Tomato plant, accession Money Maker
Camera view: bottom (45 deg); turntable rotation: 0 degrees
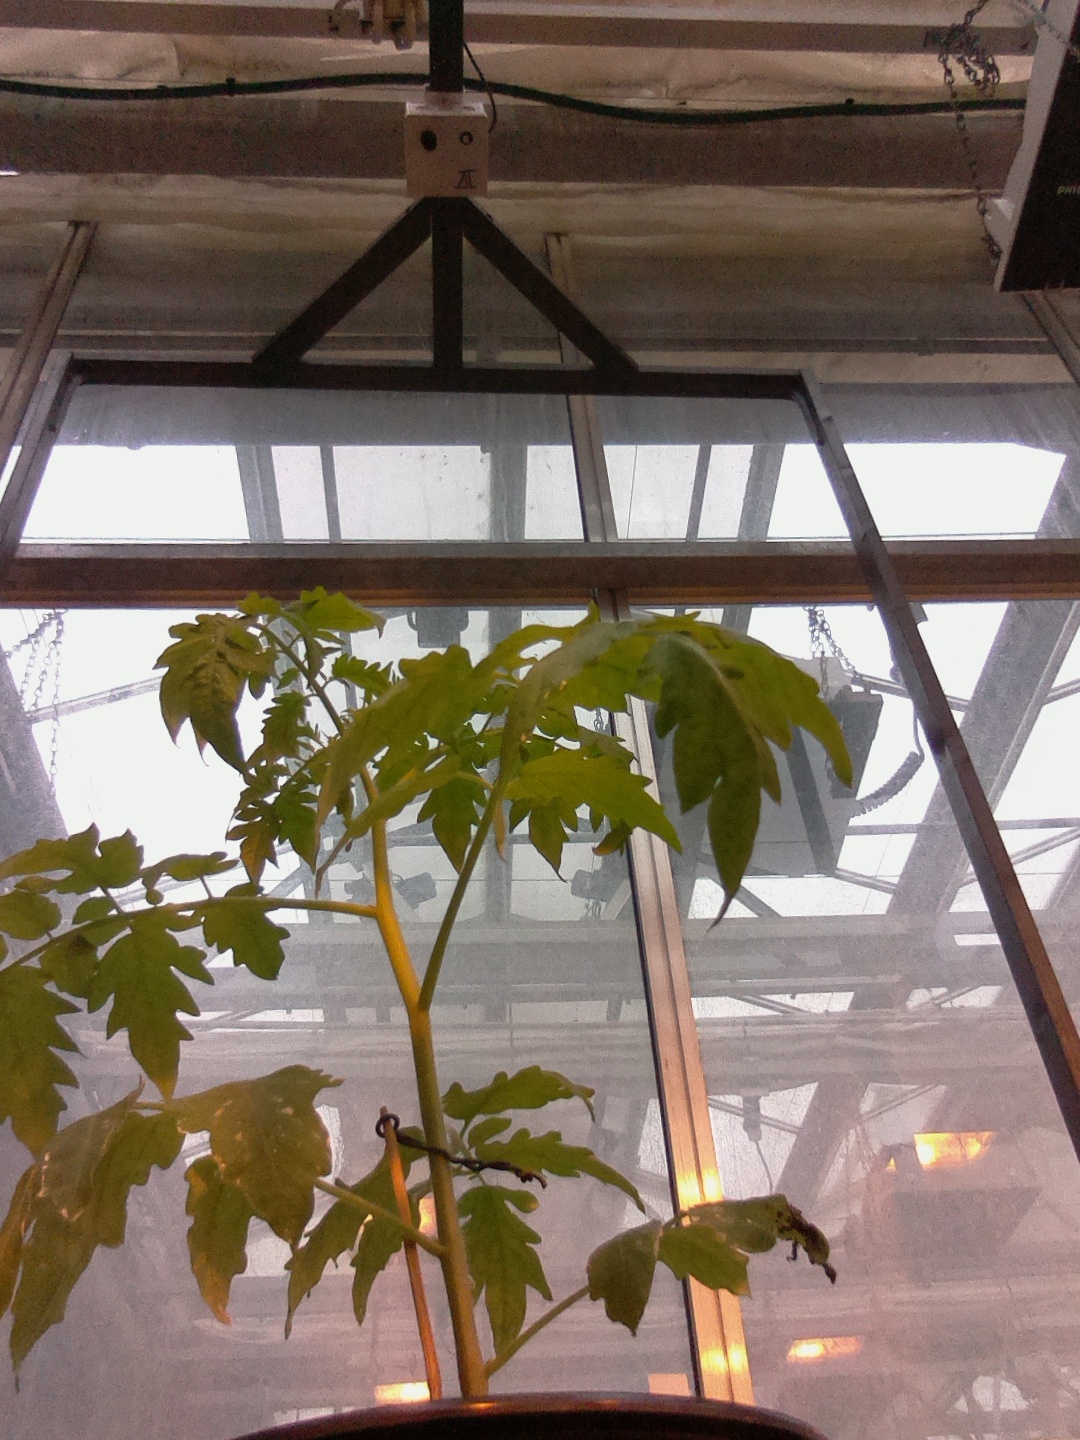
BBCH growth stage 14: 8 of true leaves visible